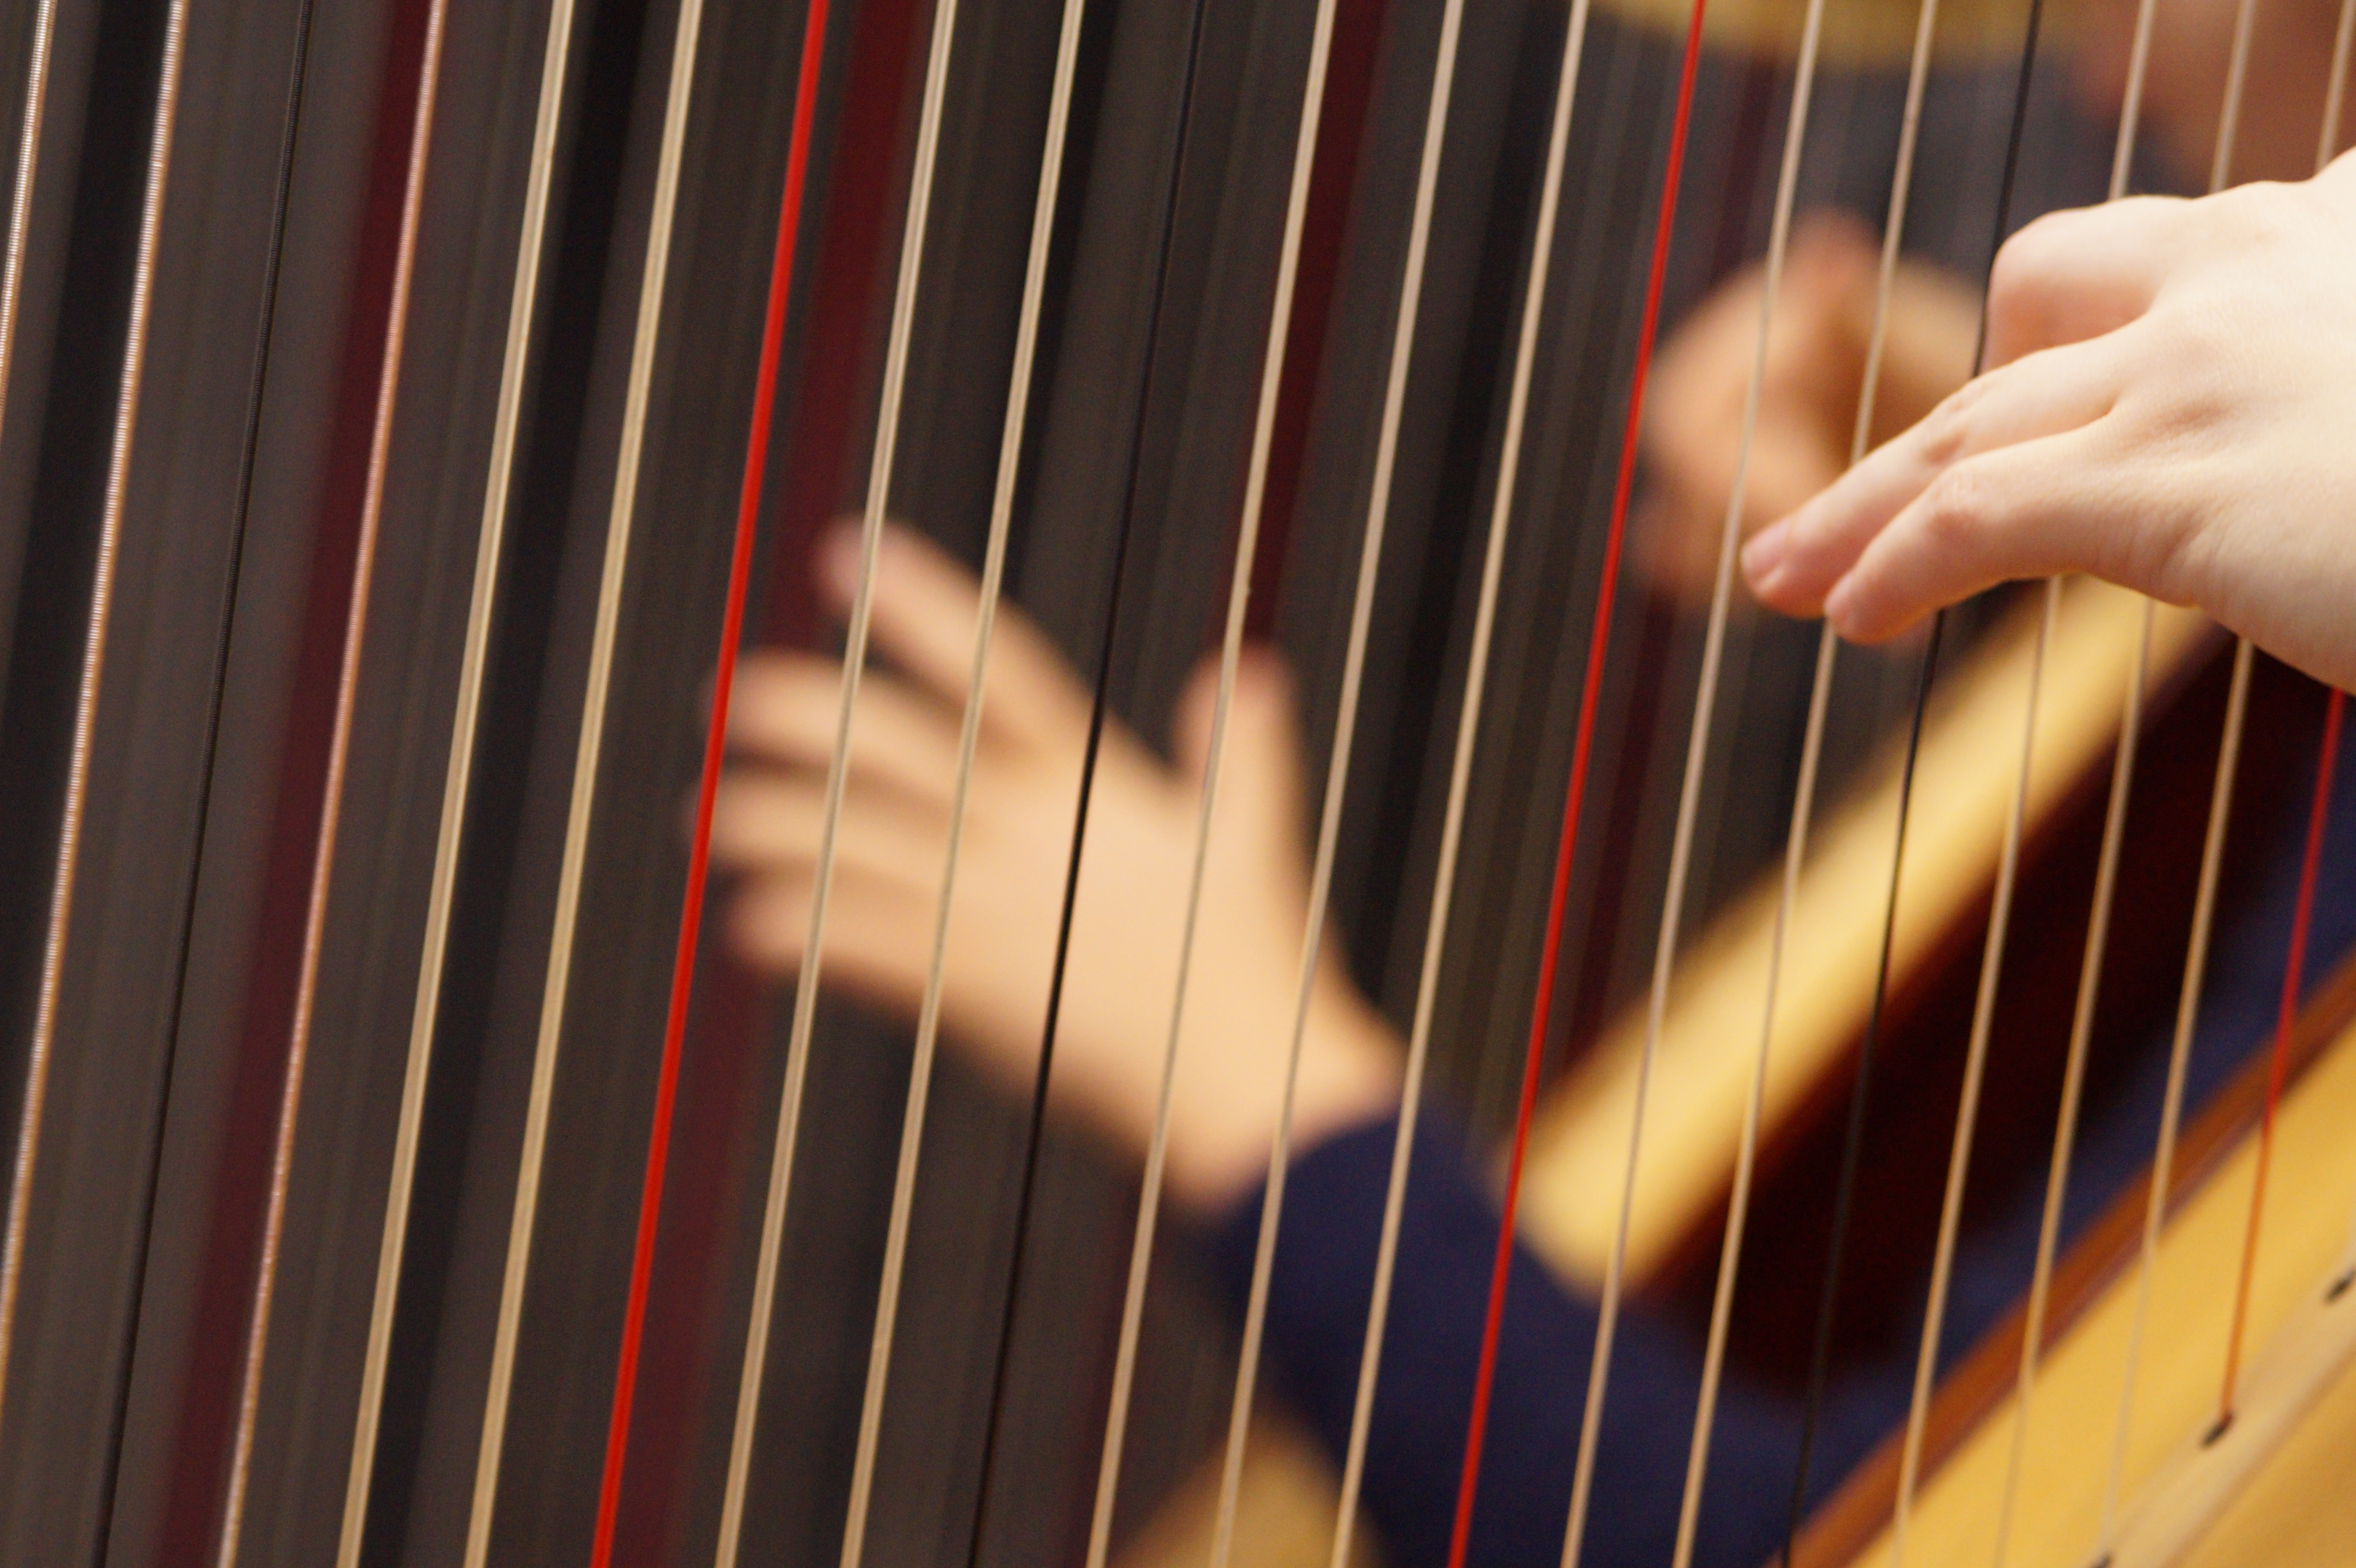
guitar, acoustic guitar, musical instrument, stringed instrument, hands, harp, bass guitar, classical music, concert harp, string instrument, plucked string instruments, cl rsach